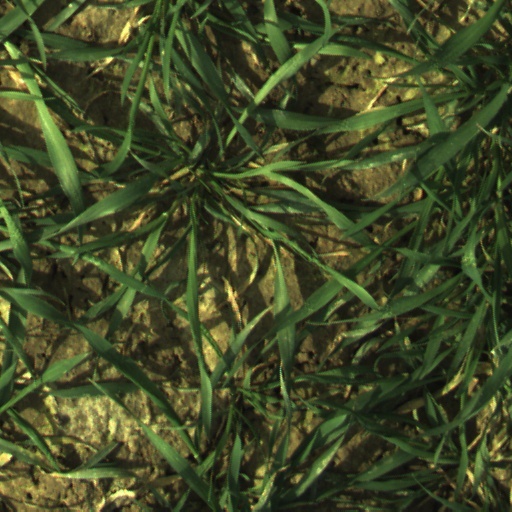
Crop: wheat